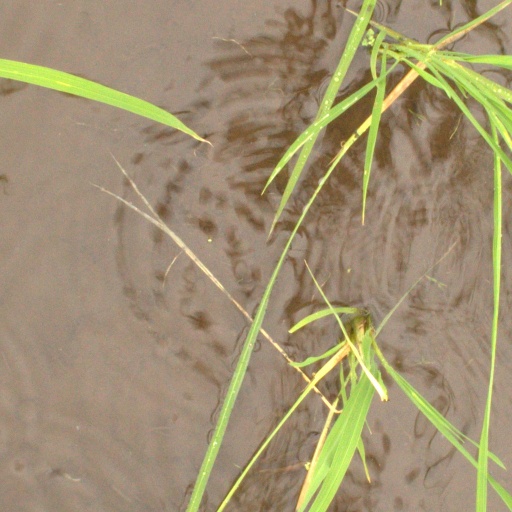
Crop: rice